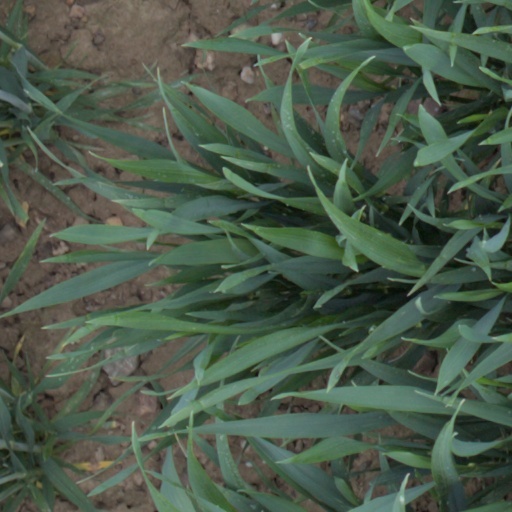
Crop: wheat